Zebra shark

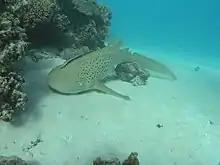
Zebra sharks are often seen resting on sand near coral.

The zebra shark occurs in the tropical waters of the Indo-Pacific region, from South Africa to the Red Sea and the Persian Gulf (including Madagascar and the Maldives), to India and Southeast Asia (including Indonesia, the Philippines, and Palau), northward to Taiwan and Japan, eastward to New Caledonia and Tonga, and southward to northern Australia.